Assyrian diaspora

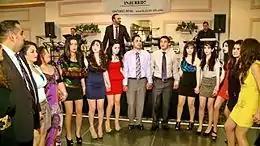
An Assyrian folk dance at an Assyrian party in Chicago

The Assyrian diaspora (Syriac: ܓܠܘܬܐ, "Galuta", "exile") refers to ethnic Assyrians living in communities outside their ancestral homeland. The Eastern Aramaic-speaking Assyrians claim descent from the ancient Assyrians and are one of the few ancient Semitic ethnicities in the Near East who resisted Arabization, Turkification, Persianization and Islamization during and after the Muslim conquest of Iraq, Iran, Syria and Turkey.